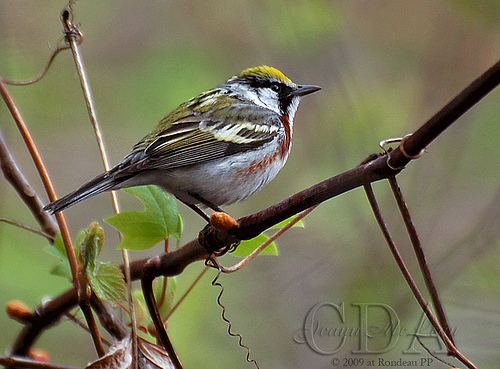
the crown of the bird is yellow with a white belly and red markings on the belly.
this colorful bird has a patch of yellow on it's head, and grey and red on it's belly.
the bird has a short, round body with a straight, short beak with yellow on its head, white underneath with a rust colored stripe down its chest.
birds head is greenish yellow and the beak is small and black the belly is white with a little red in it,the wings are multicolored and the rectrices arebrown and white.
this bird has a white belly and breast with a yellow crown, and white wingbar.
small but very rounded bird with a yellow crown, white belly with a red stripe,, medium pointy beak and yellowish and black wings.
this colorful bird has a white breast with black, tan and yellow wings.
a small bird with a white breast, a red stripe on the breast, yellow and gray striped wings, a yellow crown, and a black eye stripe.
the bird has a long black bill and a striped black back.
a small bird with a yellow crown and a more dull yellow down its back and wings as well as a mostly white belly and breast.
Species: Chestnut Sided Warbler